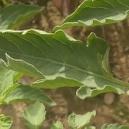
Crop: Tomato
Condition: virosis-d